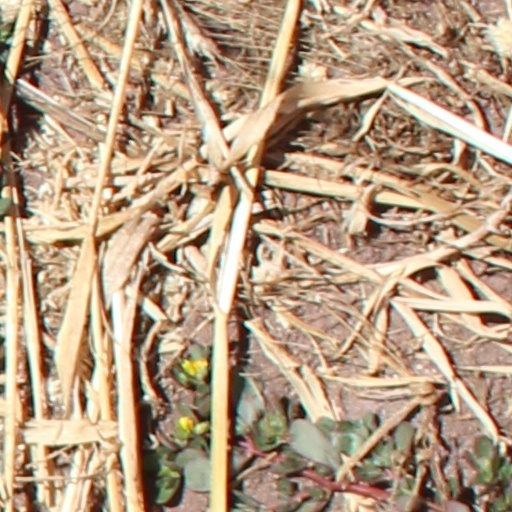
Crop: wheat